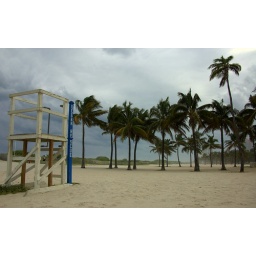
Palm trees in background next to a ocean rescue point on Miami Beach